Léon Kengo wa Dondo

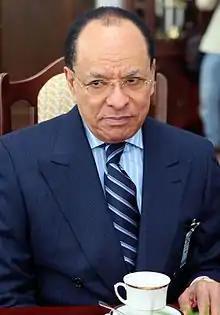
Léon Kengo in the Polish Senate (2008)

Léon Kengo wa Dondo (born Leon Lubicz; 22 May 1935) is a Congolese politician who served as the "first state commissioner" (a title equivalent to prime minister) several times under Mobutu Sese Seko in Zaïre. He was one of the most powerful figures in the regime and was a strong advocate of economic globalization and free-market economics. He served as President of the Senate of the Democratic Republic of the Congo from 2007 to 2019.